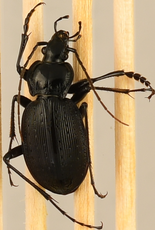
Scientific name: Carabus goryi
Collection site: Great Smoky Mountains National Park NEON (GRSM), plot GRSM_022